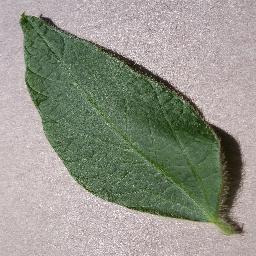
Label: Soybean___healthy